Shield of the Trinity

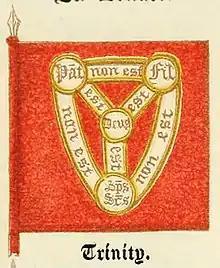
An 1833 reconstruction of the Agincourt banner of the Trinity

A shield-shaped version of the diagram placed on a red shield (heraldic "gules") was attributed as the arms of God (and of the Trinity) by heralds in 15th-century England and France. The "banner of the Trinity" which Jean Le Fevre, Seigneur of St. Remy, and Jehan de Wavrin attest that Henry V of England displayed at Agincourt would have been the same, but with the emblem on a red flag instead of a red shield. This coat of arms was given the following heraldic blazon in "On Sacred Heraldry" by E.L. Blackburne, attached as Appendix II to "Emblems of the Saints, By which they are Distinguished in Works of Art" by F. C. Husenbeth, edited by Augustus Jessopp, 3rd.ed. 1882:Gules, an orle and pall Argent, conjoined and surmounted of four plates, occupying the dexter and sinister chief and the base and fess points respectively; the first inscribed "", the second "", and the third "", the centre ""; the connecting portions of the orle between them having the words "", and those of the pall "".The diagram on a blue shield (heraldic "azure") was the coat of arms of the Priory of Black Canons (monastery of Christ Church) near Aldgate in the City of London. See also the 15th-century coat of arms attributed to St. Michael the Archangel and the modern coat of arms of the Anglican diocese of Trinidad shown below. Two of the 13th-century manuscripts have the diagram on a green shield (heraldic "vert"), which is also found in the coat of arms of Trinity Parish, Jersey shown below. Green is the color of Trinity Sunday or the Trinity liturgical season in some traditions.